Roger Kimball

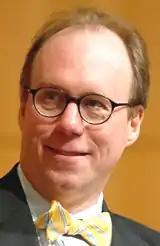

Roger Kimball (born 1953) is an American art critic and conservative social commentator. He is the editor and publisher of "The New Criterion" and the publisher of Encounter Books. Kimball first gained notice in the early 1990s with the publication of his book "Tenured Radicals: How Politics Has Corrupted Higher Education".